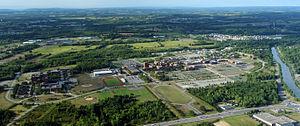
Le Rochester Institute of Technology ou RIT, en français Institut de technologie de Rochester, est un institut de recherche et une université américaine privée, spécialisée dans les domaines des beaux-arts, de l'informatique, des sciences de l'ingénieur. Elle se compose de neuf collèges académiques et est située à Rochester, au nord-est des États-Unis.